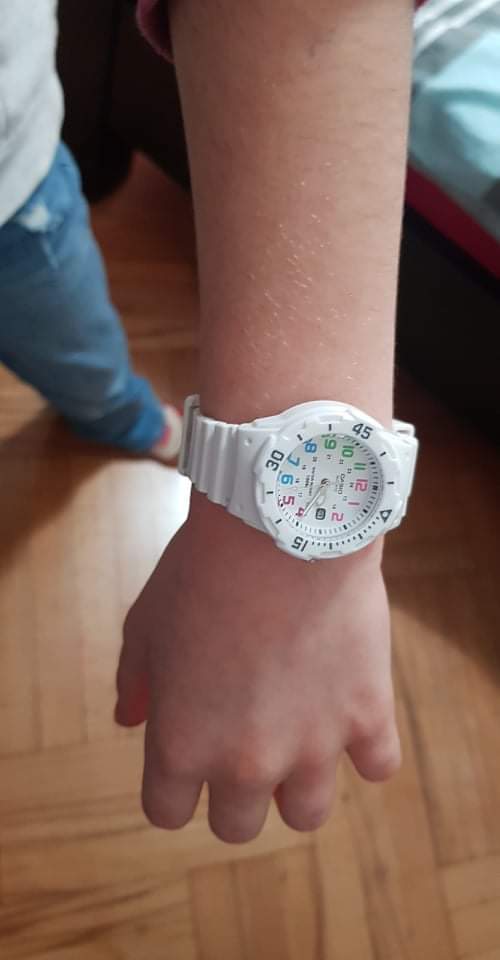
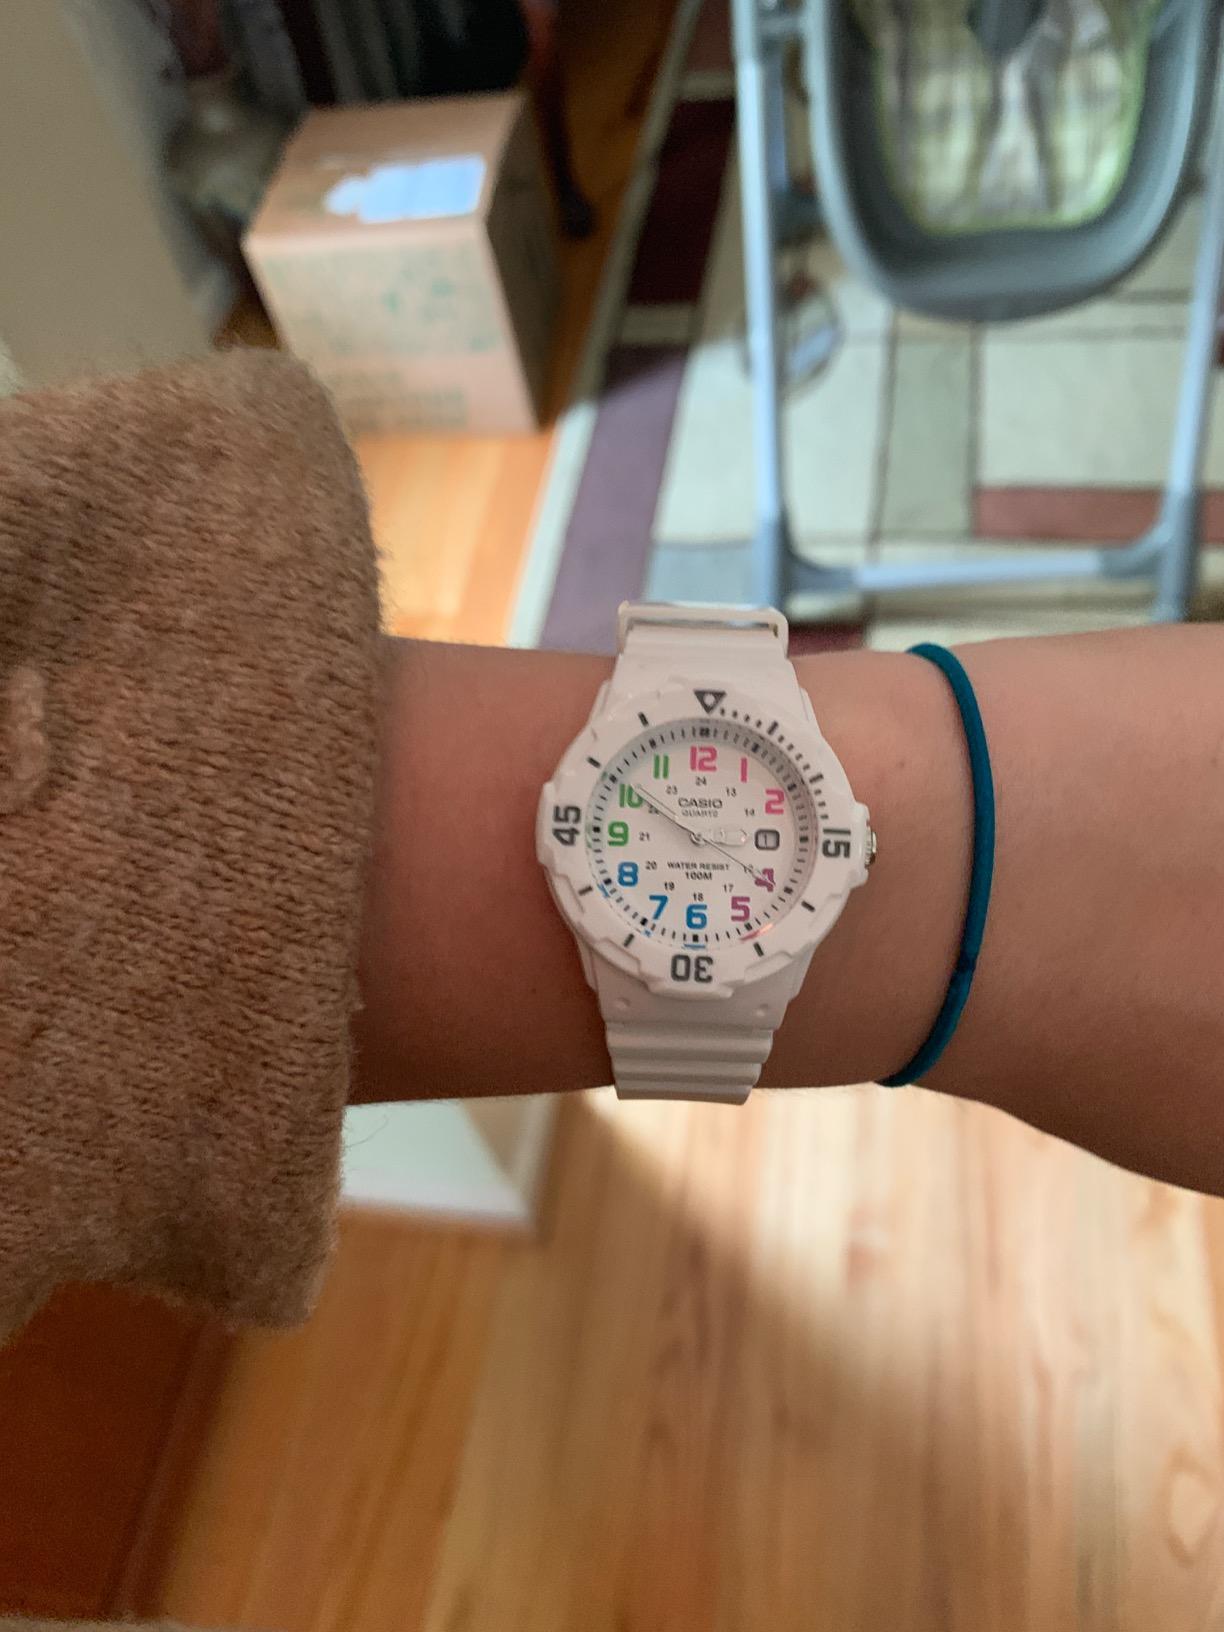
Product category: accessories_watch
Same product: yes